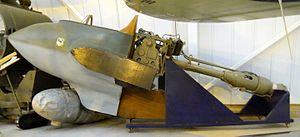
Le Walter HWK 109-509 était un moteur-fusée à ergols liquides, développé au cours de la Seconde Guerre mondiale à partir de 1943 par le constructeur allemand Hellmuth Walter Kommanditgesellschaft. Il propulsait les intercepteurs à moteur-fusée Messerschmitt Me 163 Komet et Bachem Ba 349 Natter.